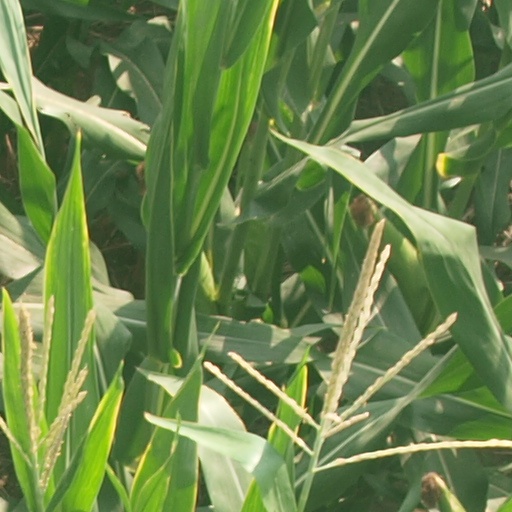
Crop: maize; corn